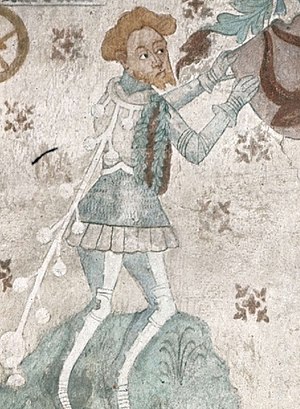
Bengt Jönsson (Oxenstierna)
Bengt Jönsson (Oxenstierna) var svensk rigsforstander 1448.